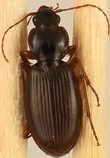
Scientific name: Synuchus impunctatus
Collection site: Bartlett Experimental Forest NEON (BART), plot BART_028